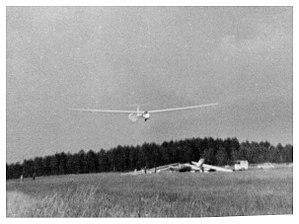
Phoebus C sur le terrain de Bordeaux Saucats vers 1970 avec un Instamatic 100